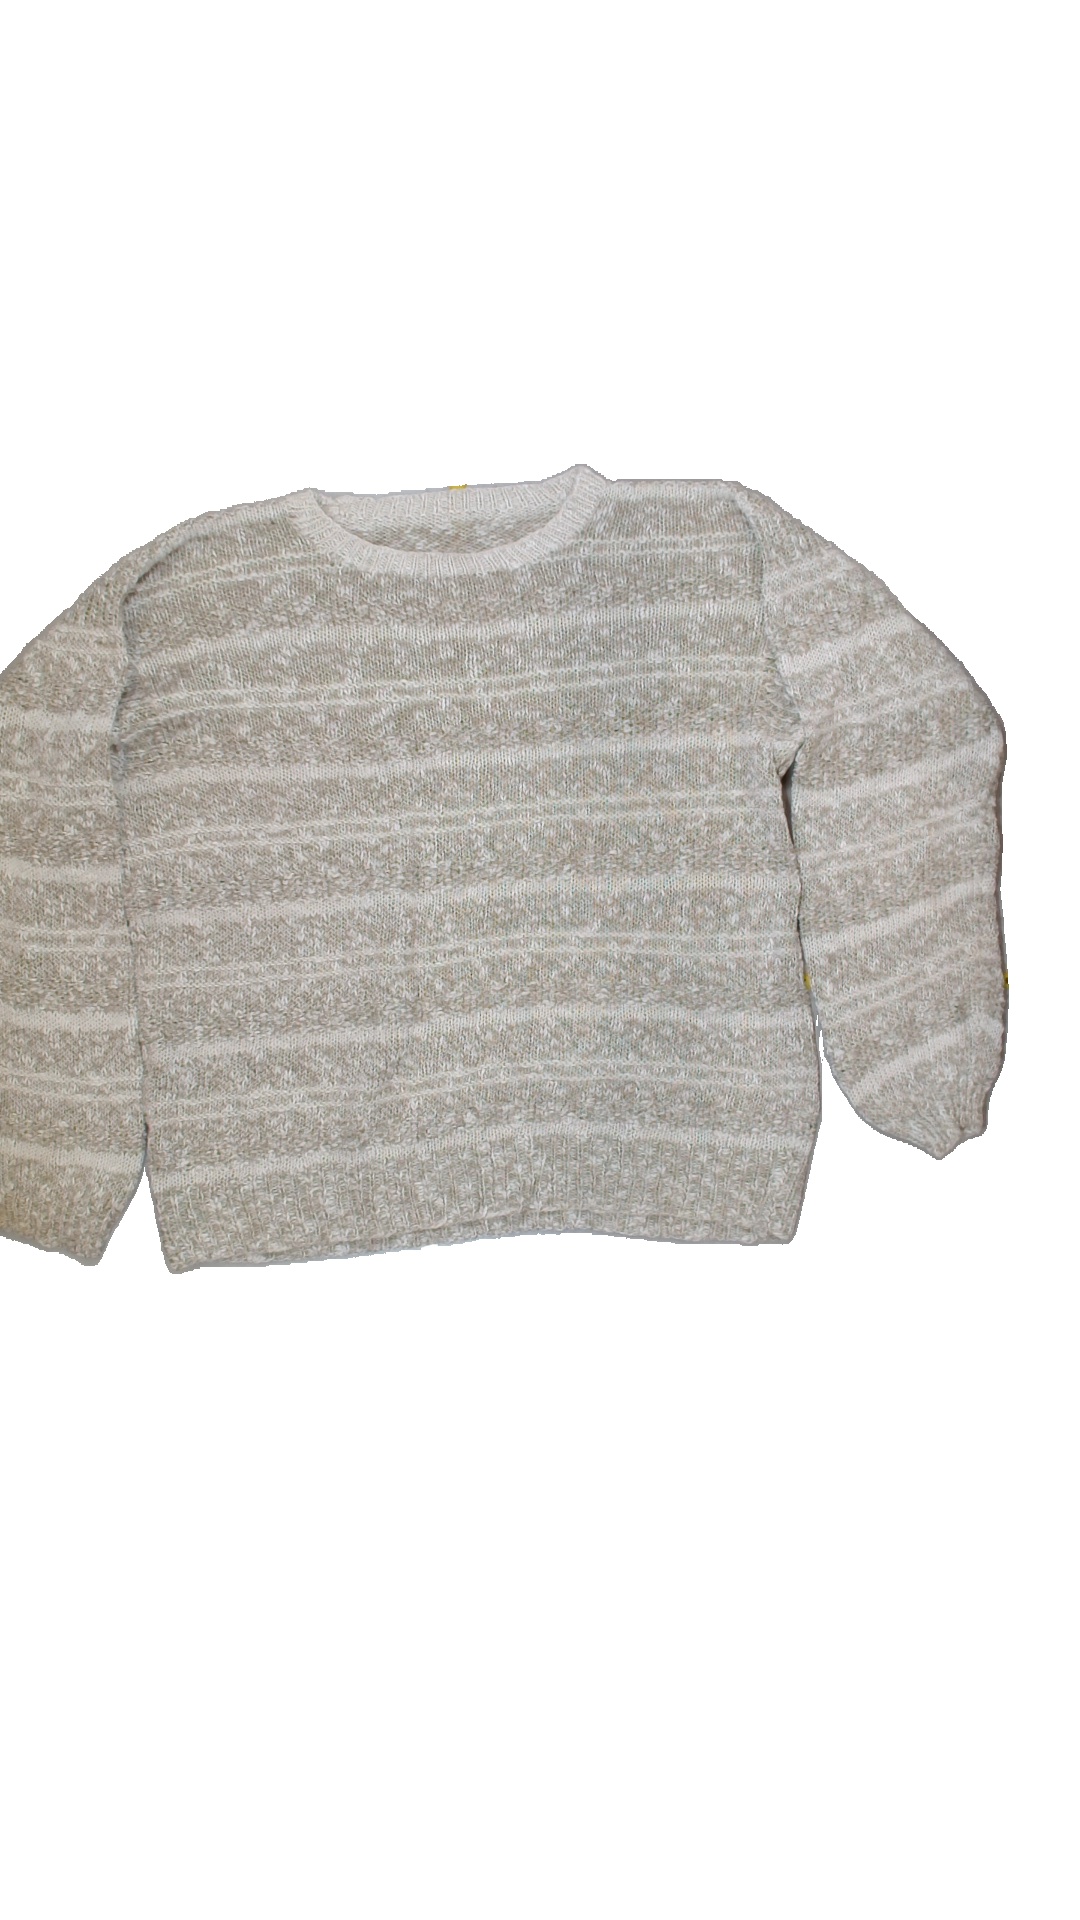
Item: Sweater (Ladies)
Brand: Not Applicable
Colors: Beige
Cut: C-collar, Regular
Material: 60%acrylic 40%cotton
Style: No trend
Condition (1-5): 3
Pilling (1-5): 4
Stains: Yes
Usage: Export
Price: <50